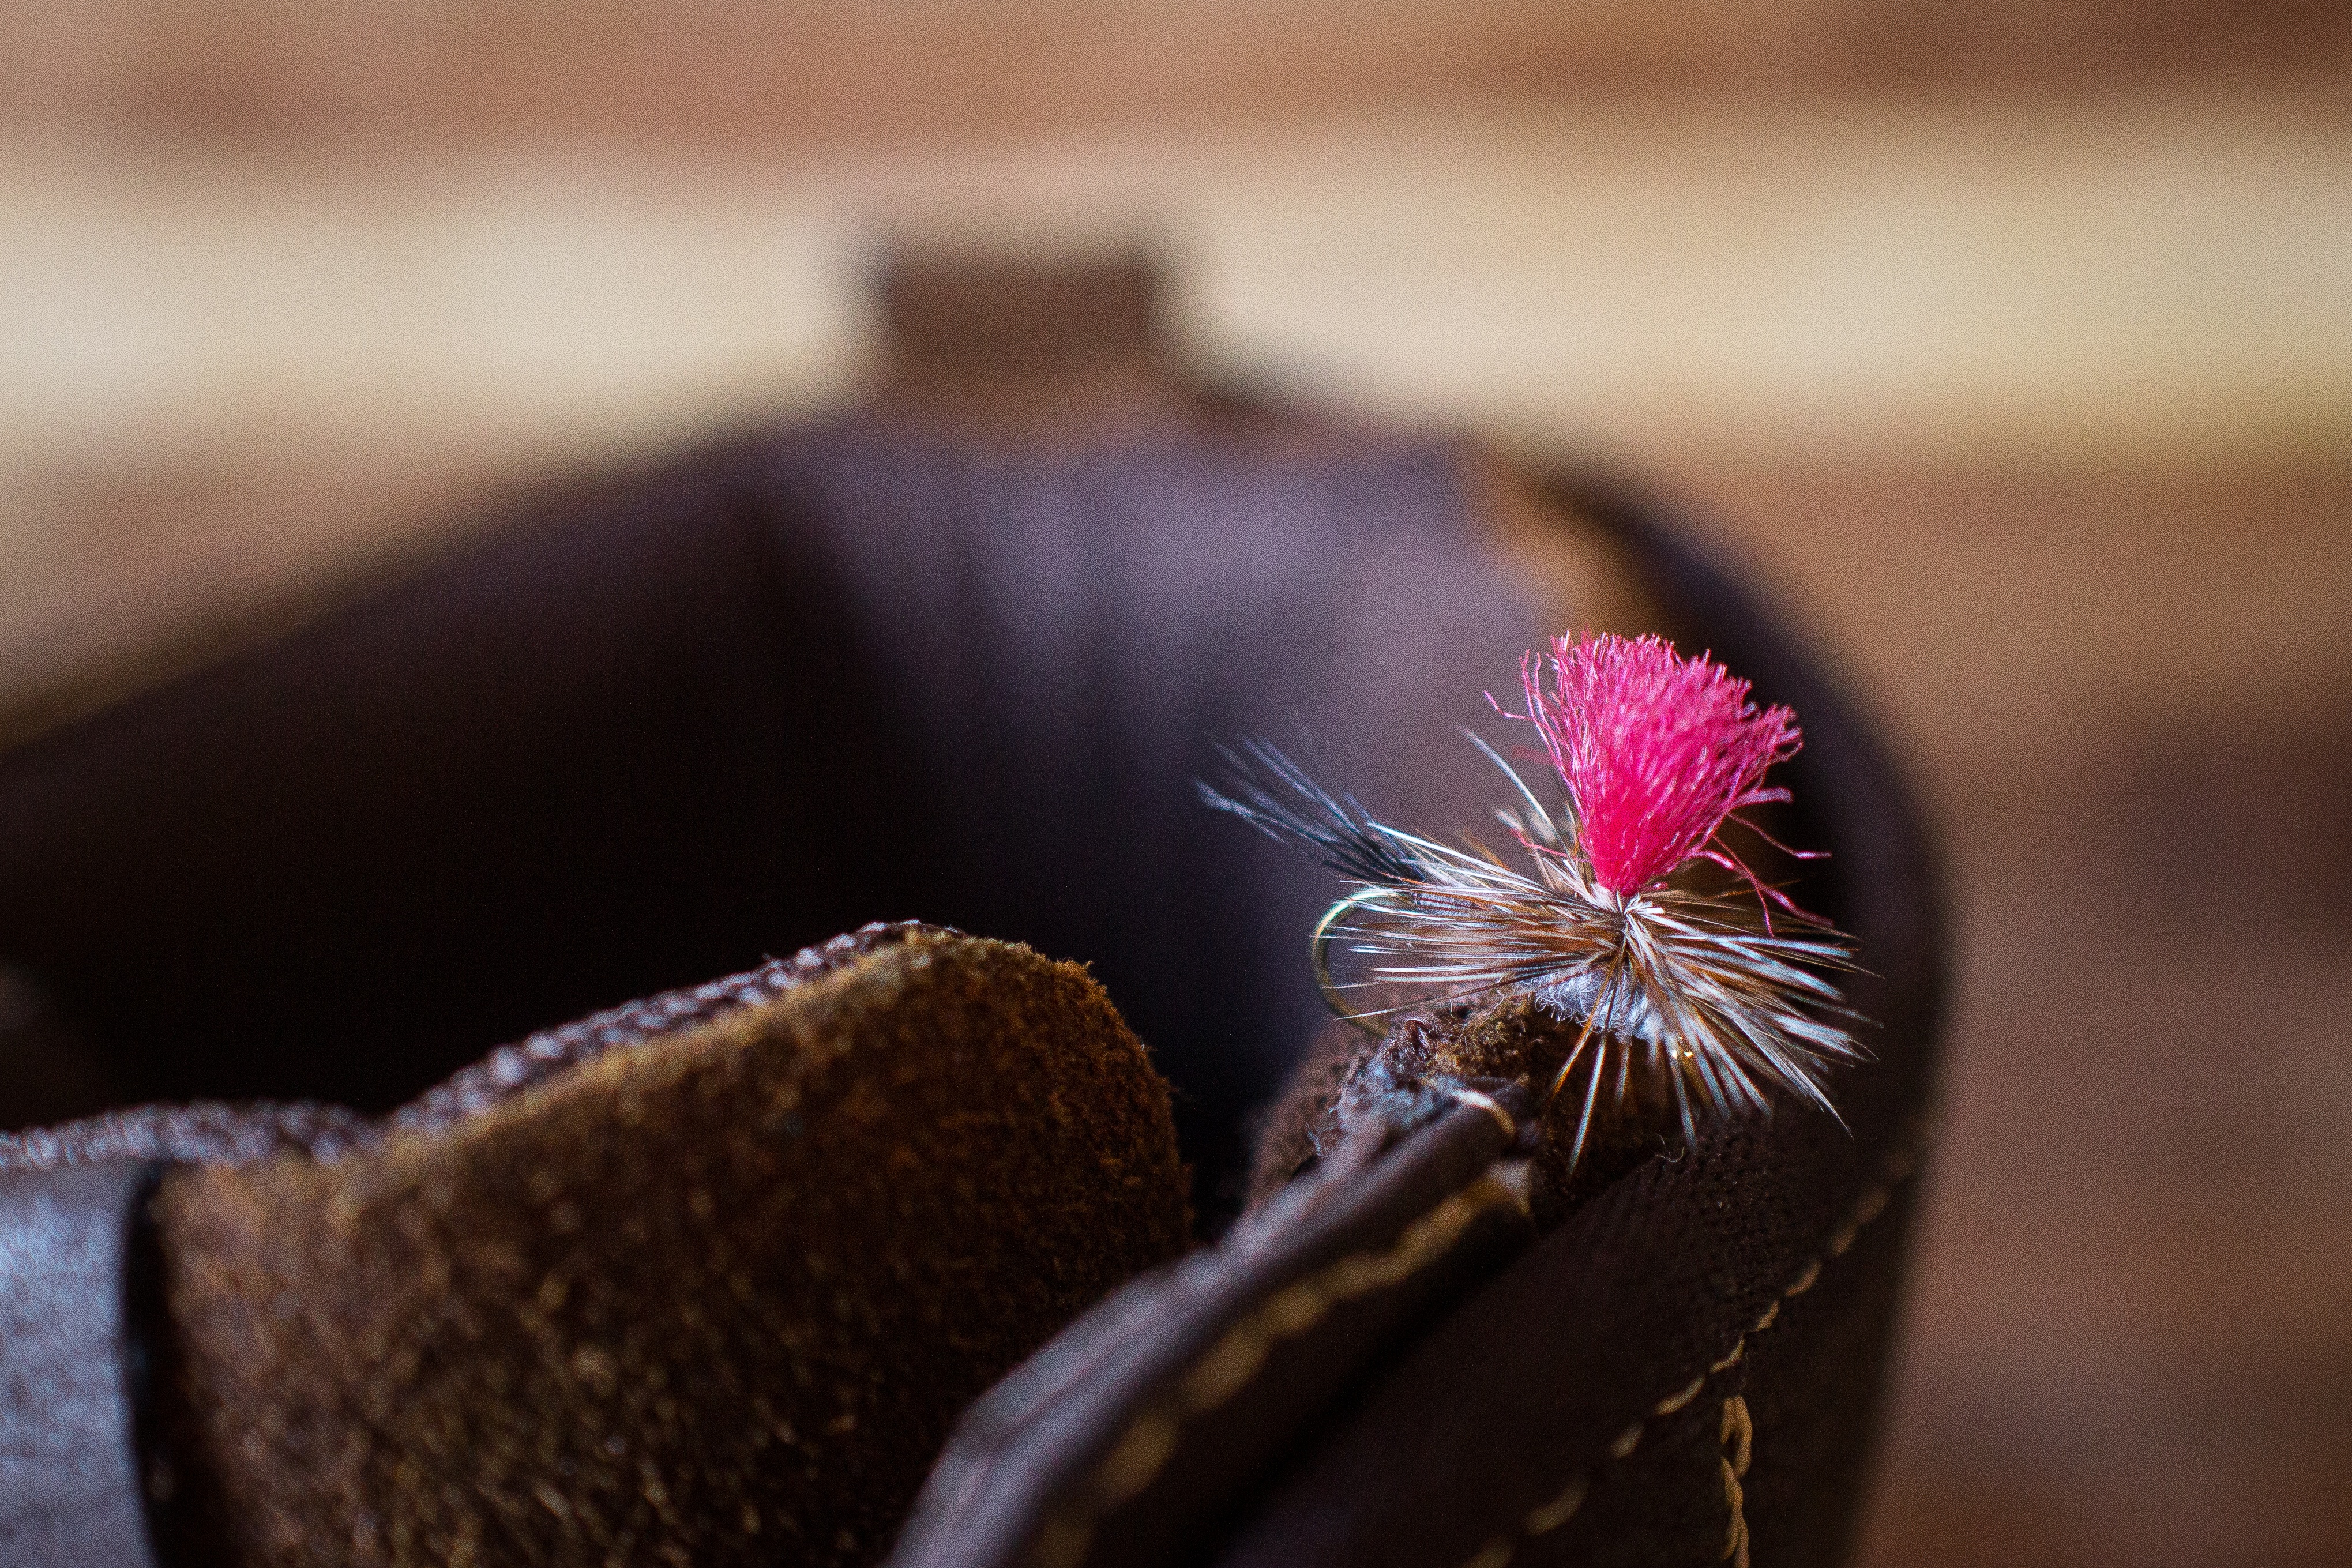
hand, photography, flower, insect, invertebrate, close up, eye, macro photography